Prue Two

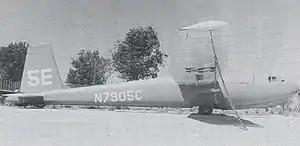

The Prue Two was an American high-wing, two-seat glider that was designed and built by Irving Prue, first flying in 1959.